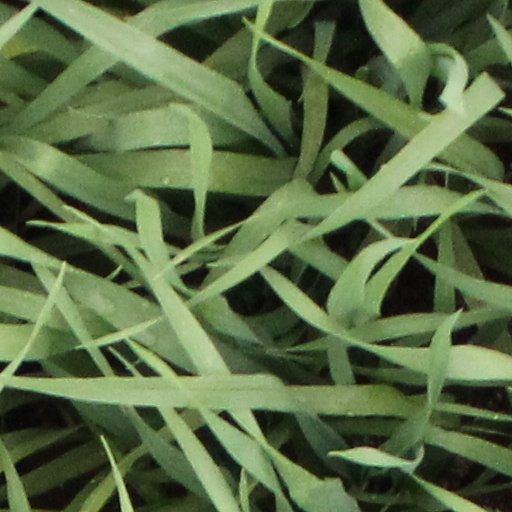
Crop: wheat